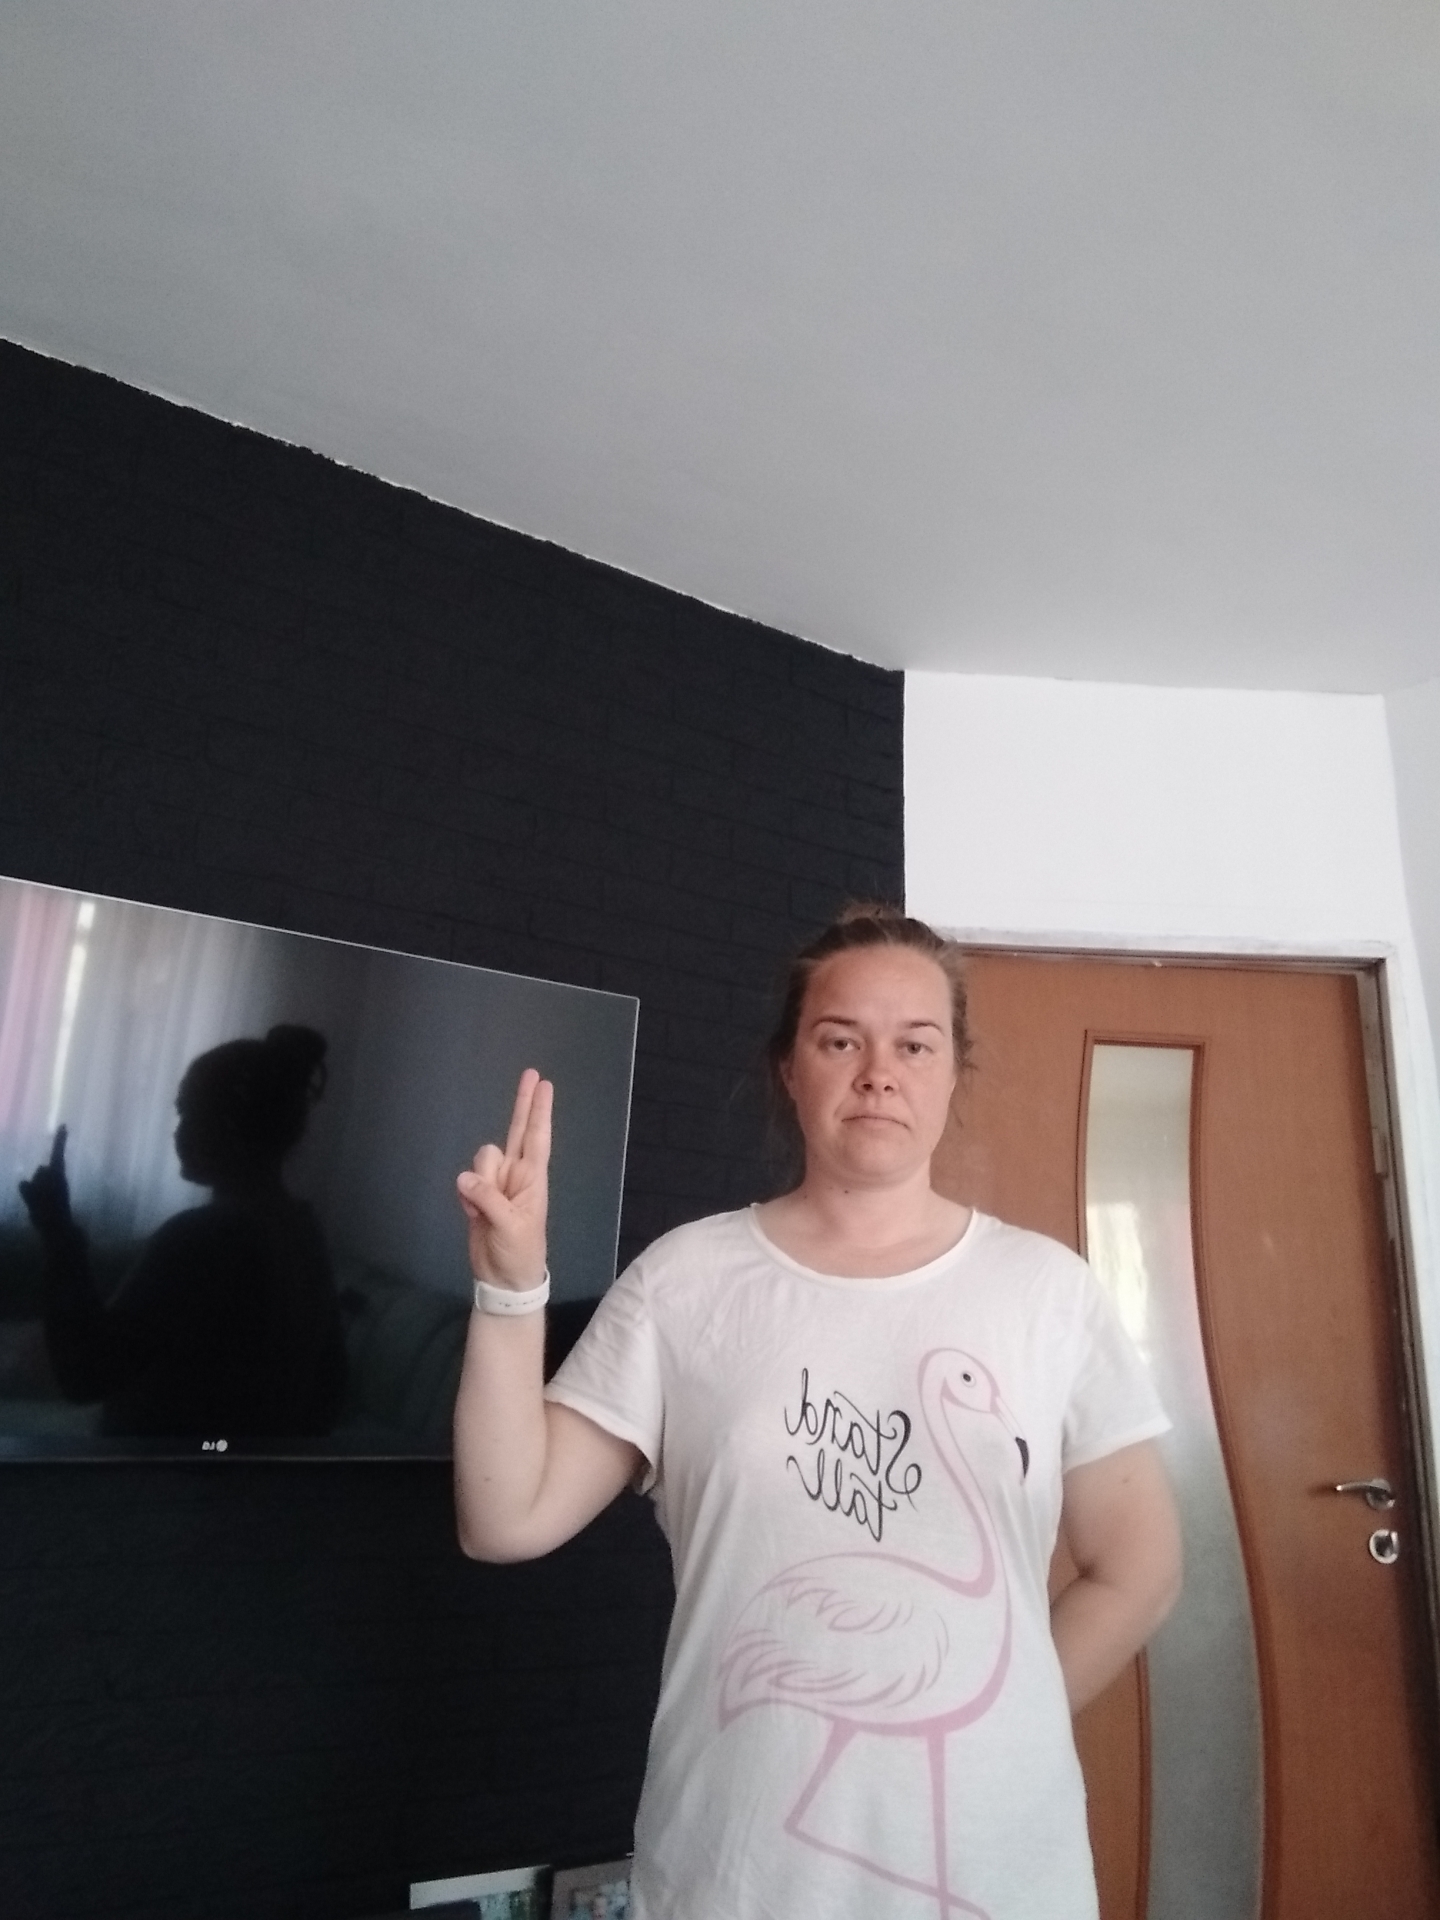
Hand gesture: two_up